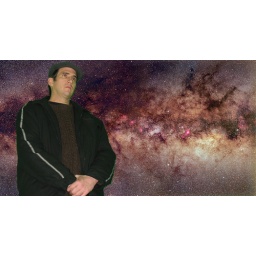
self portrait in front of green screen 3